Justin McCareins

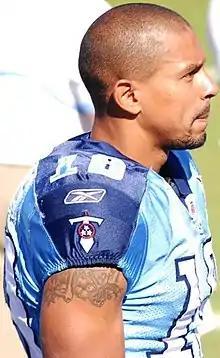
McCareins in November 2008

Justin Morgan McCareins (born December 1, 1978) is an American former professional football player who was a wide receiver in the National Football League (NFL). He played college football for the Northern Illinois Huskies and was selected by the Tennessee Titans in the fourth round of the 2001 NFL draft. He also played for the New York Jets.